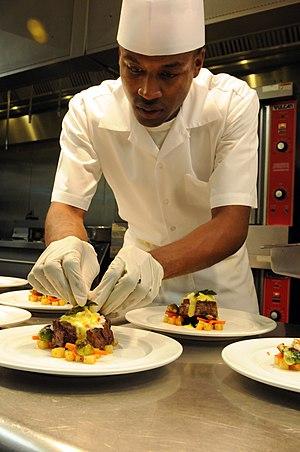
Le filet mignon désigne une pièce de viande de porc, de veau, de bœuf et, plus rarement, de chevreuil, correspondant au muscle ilio-psoas, composé des muscles iliaque et grand psoas, entre lesquels chemine le nerf fémoral. C'est une des parties les plus tendres et souvent une des plus chères. Ces muscles se trouvent le long des premières vertèbres lombaires.